Biomechanical art

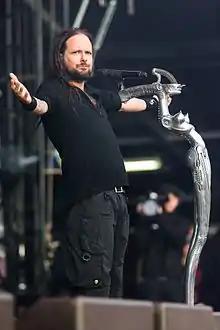
Jonathan Davis with a biomechanical microphone stand designed by Giger

Biomechanical art (also called Biomech) is a surrealistic style of art that combines elements of machines with organics. Rendered with distinct realism, biomechanical art expresses an internal fantasy world, most typically represented with human or animal anatomy where bones and joints are replaced with metal pistons and gears, but infused with muscles and tendons. Biomechanical art was popularized in 1979 when Swiss artist H. R. Giger designed the alien creatures in the 1979 feature film "Alien".